Les fêtes de l'Hymen et de l'Amour

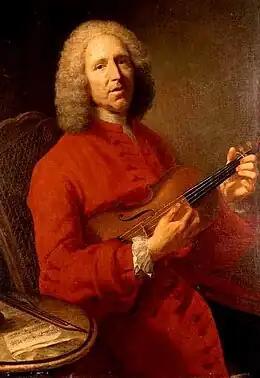
Jean-Philippe Rameau

Les fêtes de l’Hymen et de l’Amour, ou Les dieux d'Egypte is an "opéra-ballet" in three "entrées" and a prologue by the French composer Jean-Philippe Rameau. The work was first performed on March 15, 1747, at the La Grande Ecurie, Versailles, and is set to a libretto by Louis de Cahusac. The opera was originally composed as part of the celebrations for the Dauphin’s marriage to Maria Josepha of Saxony. "Les fêtes de l’Hymen" proved to be a popular work and by the March 1776 it had been performed exactly 106 times. The librettist, Cahusac, was especially pleased with the ways in which he had succeeded in giving especial import to the supernatural elements of the work—the plot is based on Egyptian mythology—and to allow particular use of impressive large-scale stage machinery, which was much admired by the audience. The opera contains seven ballets, a consequence of Cahusac’s desire to further integrate dance and drama, which grew from the typical French devotion to ballet, particularly when allied with opera.